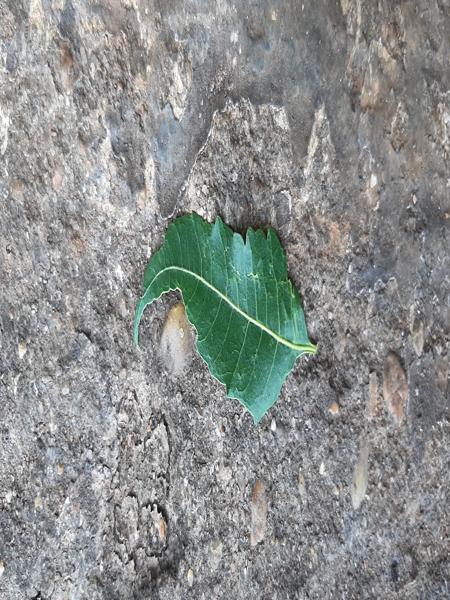
Plant: Neem